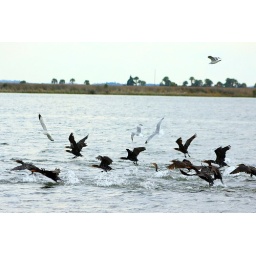
Birds sitting on a rock just under the water, now taking off as we go by